Describe the emotion expressed in this image:  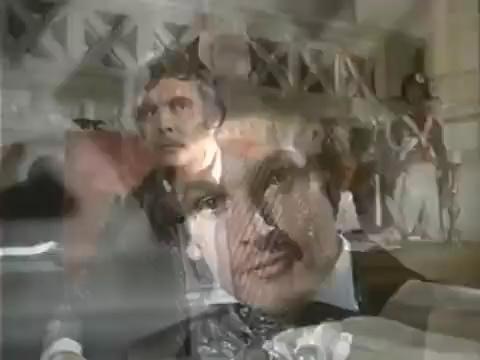
This person displays Suffering, valence and arousal with low intensity.